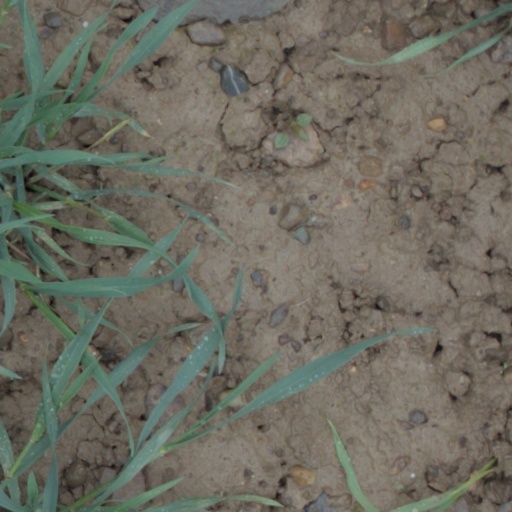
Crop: wheat